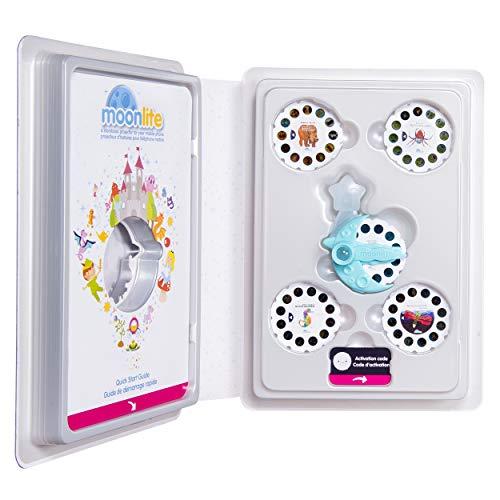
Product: Moonlite - Special Edition Eric Carle Gift Pack, Storybook Projector for Smartphones with 5 Story Reels, for Ages 1 & Up
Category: Toys & Games | Baby & Toddler Toys | Activity Play Centers
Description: Easy-to-use storybook projector: your child's favorite Eric Carle tales come alive with Moonlite, an easy-to-use storybook projector This small device clips onto your smartphone not included and uses the device’s flashlight to project vibrant storybook images from classics like the very Hungry Caterpillar.
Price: $27.20
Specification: ProductDimensions:2x7.4x10.2inches|ItemWeight:7.7ounces|ShippingWeight:7.8ounces(Viewshippingratesandpolicies)|ASIN:B07L8M2STL|Itemmodelnumber:6045269|Manufacturerrecommendedage:36months-5years